Greg Stewart (footballer)

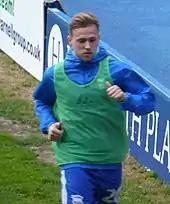
Stewart warms up before his Birmingham City home debut in August 2016

Having rejected an extension, Stewart began the last year of his Dundee contract with six goals in three League Cup matches, amid rumours linking him with a move to other SPFL clubs or to the English Championship.